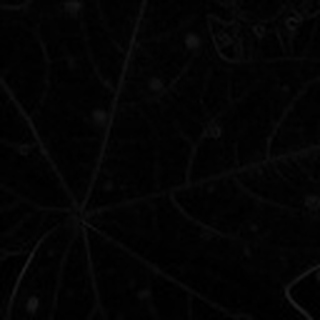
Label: cotton_target_spot